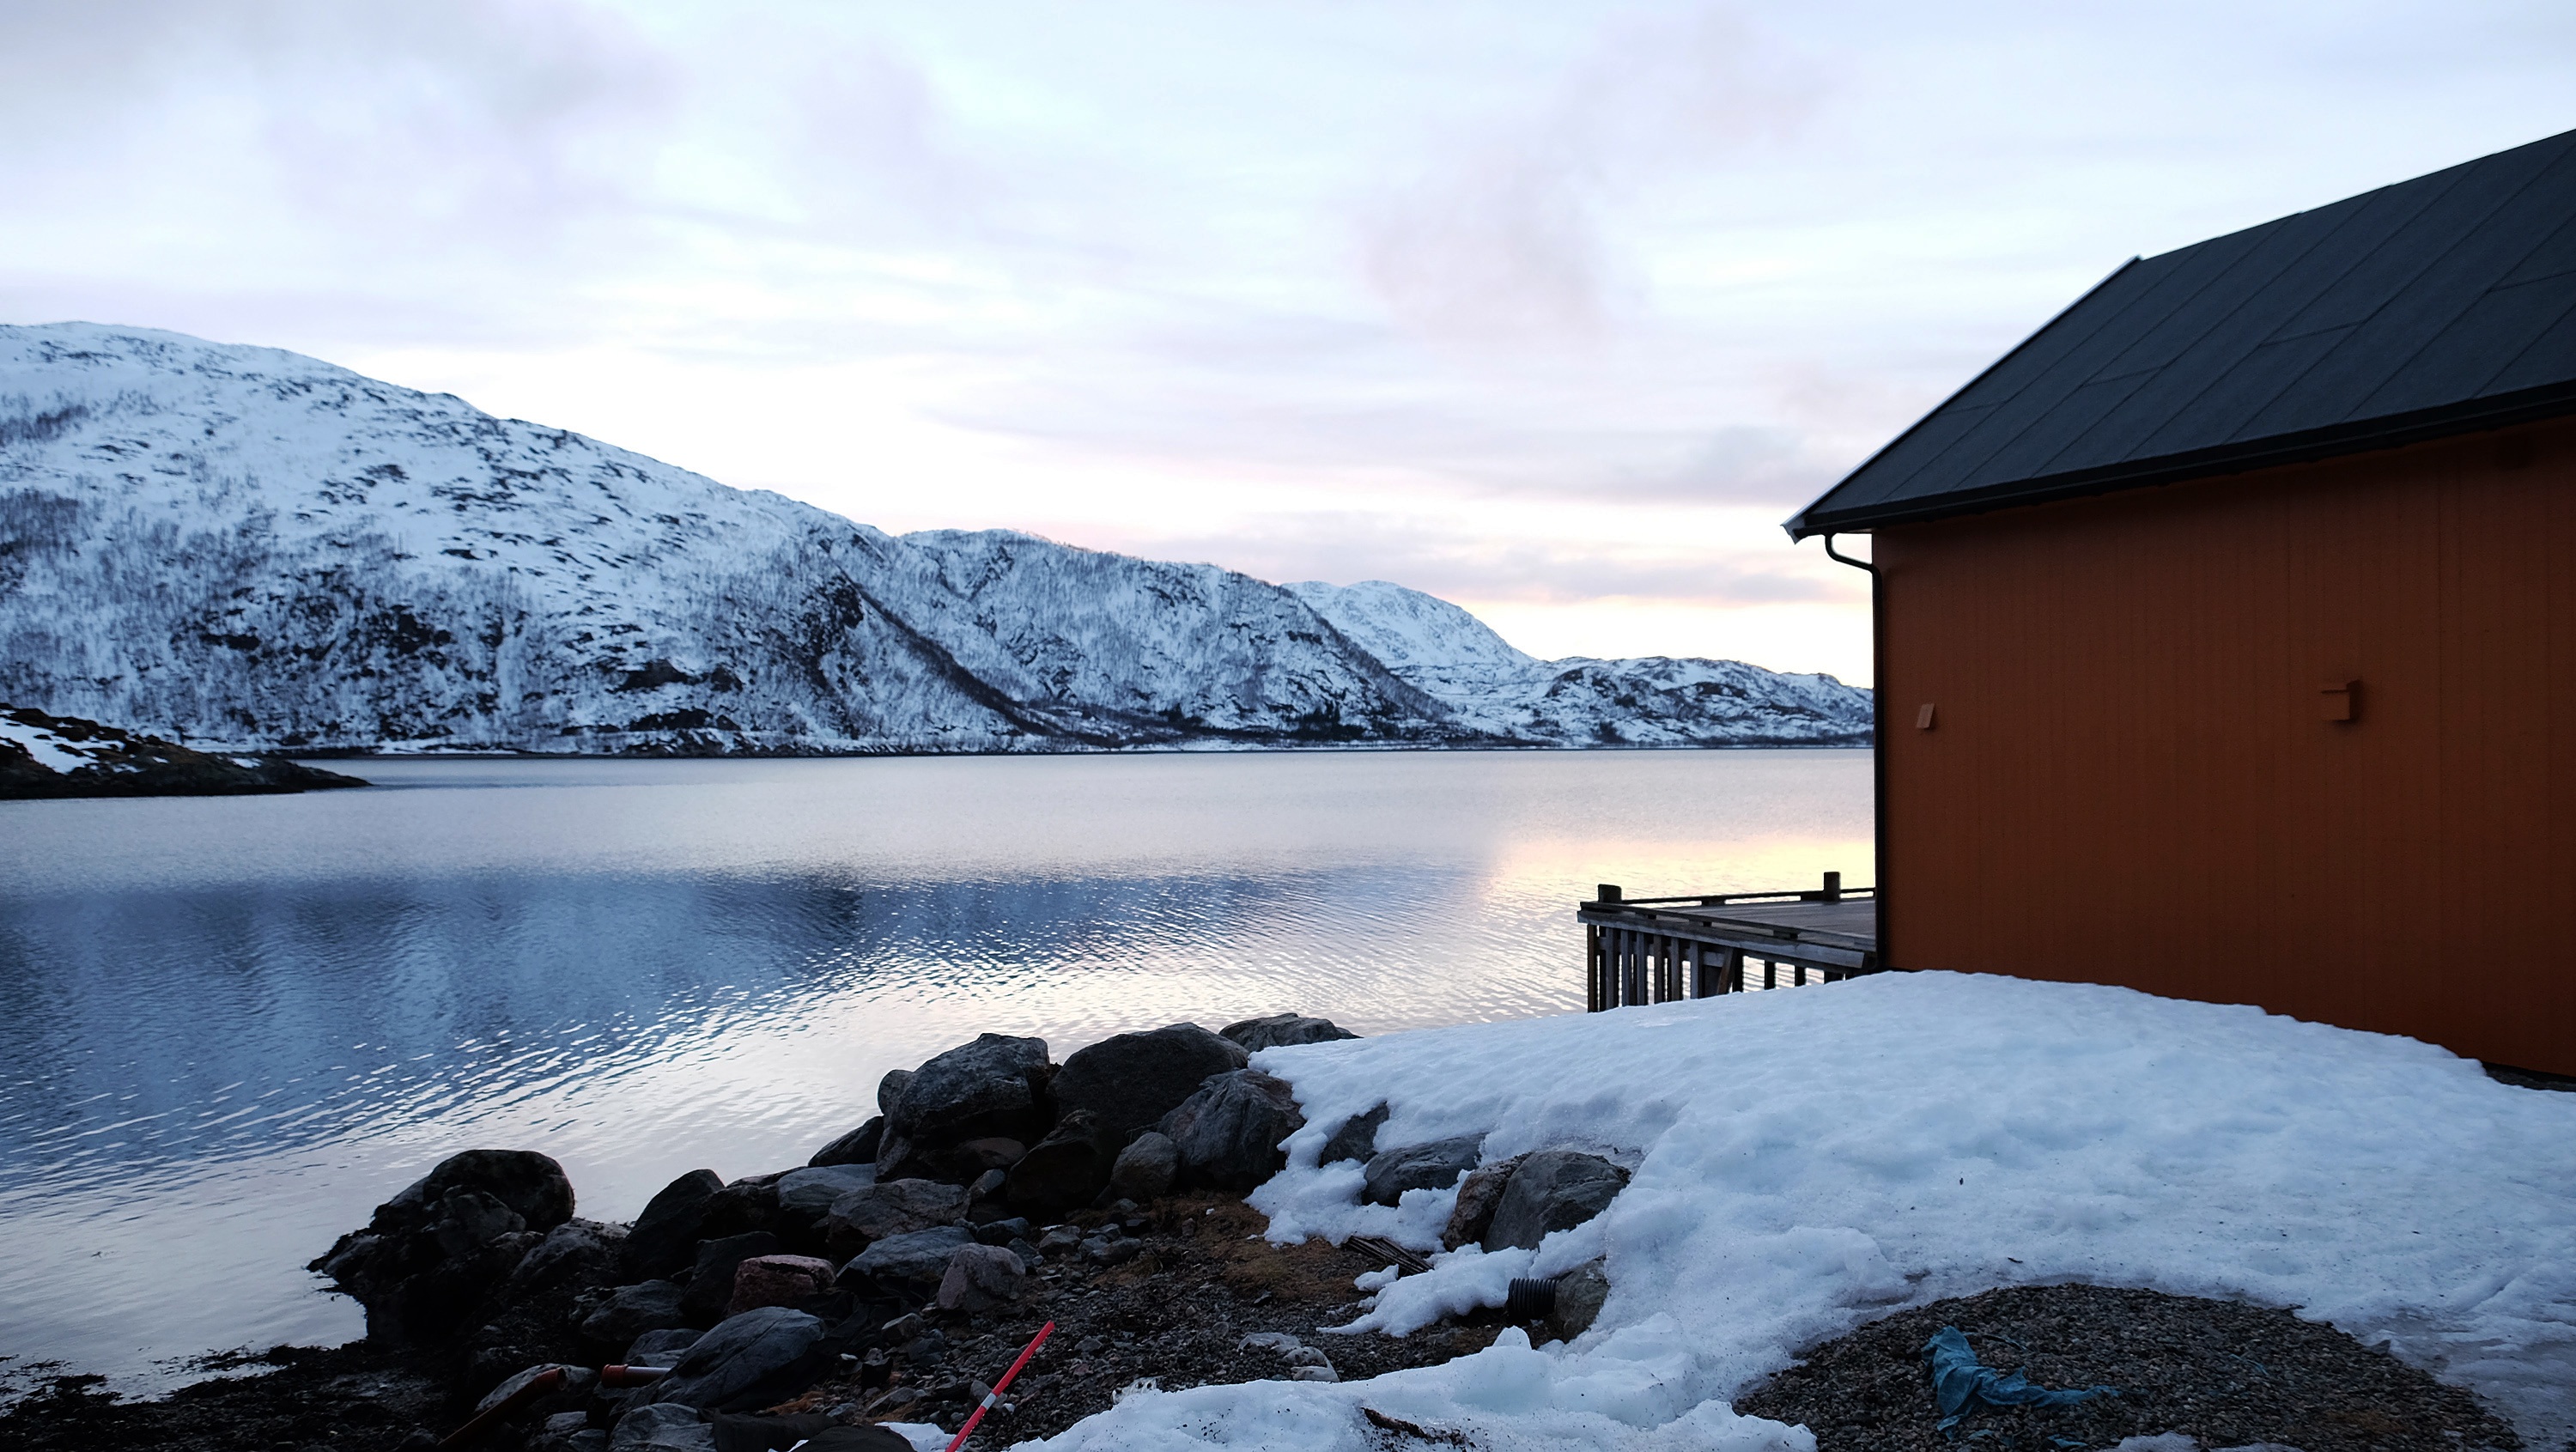
landscape, sea, water, rock, mountain, snow, winter, cloud, sky, lake, mountain range, travel, europe, ice, evening, cabin, weather, fjord, season, amazing, beautiful, loch, norway, scandinavia, tromso, nordic house, lauklines kystferie, kvaloya, kval ysletta, fishermen cabin, mountainous landforms